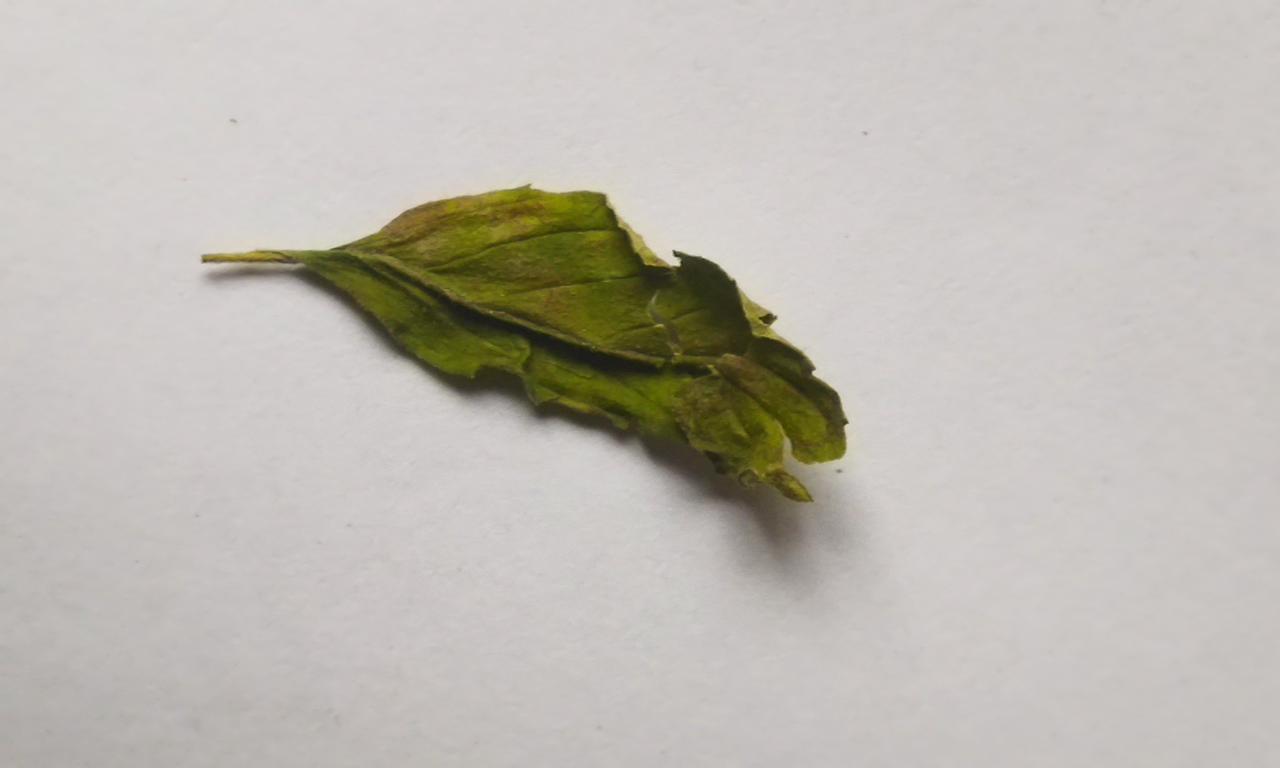
Label: Spoiled